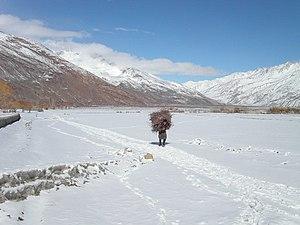
Le Pamir est un massif de haute montagne centré sur l'Est du Tadjikistan avec des prolongements en Afghanistan, en République populaire de Chine et au Kirghizistan. Situé à la jonction entre plusieurs systèmes orographiques d'Asie centrale et du Tibet, il possède trois sommets principaux de plus de 7 000 mètres dont le pic Ismail Samani, généralement considéré comme son point culminant à 7 495 mètres d'altitude, ce qui a valu au massif le qualificatif de « toit du monde ». Son nom s'applique aussi bien à un certain type de vallée glaciaire plus fertile que les montagnes et les plateaux qui les entourent. Ces derniers sont généralement soumis à des conditions climatiques extrêmes, avec des précipitations très faibles et des écarts de températures importants, en particulier dans la moitié orientale désertique du massif. Toutefois, le Pamir est l'une des régions qui abritent le plus de glaciers en dehors des pôles, dont le glacier Fedtchenko avec 77 kilomètres de long. Ceci lui permet d'être parcouru par un grand nombre de rivières appartenant aux bassins de l'Amou-Daria à l'ouest et du Tarim à l'est, et de contenir des centaines de lacs.
Le corridor du Wakhan est un étroit corridor géographique situé dans la province du Badakhchan, dans l'est de l'Afghanistan. Il est aussi surnommé « bec de canard ».